Philadelphia Youth Orchestra

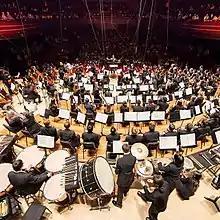
Philadelphia Youth Orchestra in Concert

The conductor of the Philadelphia Young Artists Orchestra (PYAO) is Maestra Rosalind Erwin. The Young Musicians Debut Orchestra (YMDO), formerly the Philadelphia Young Musicians Orchestra, is led by Maestro Kenneth Bean, and the Philadelphia Region Youth String Music (PRYSM) is directed by Conductor Gloria dePasquale, cellist of the Philadelphia Orchestra.